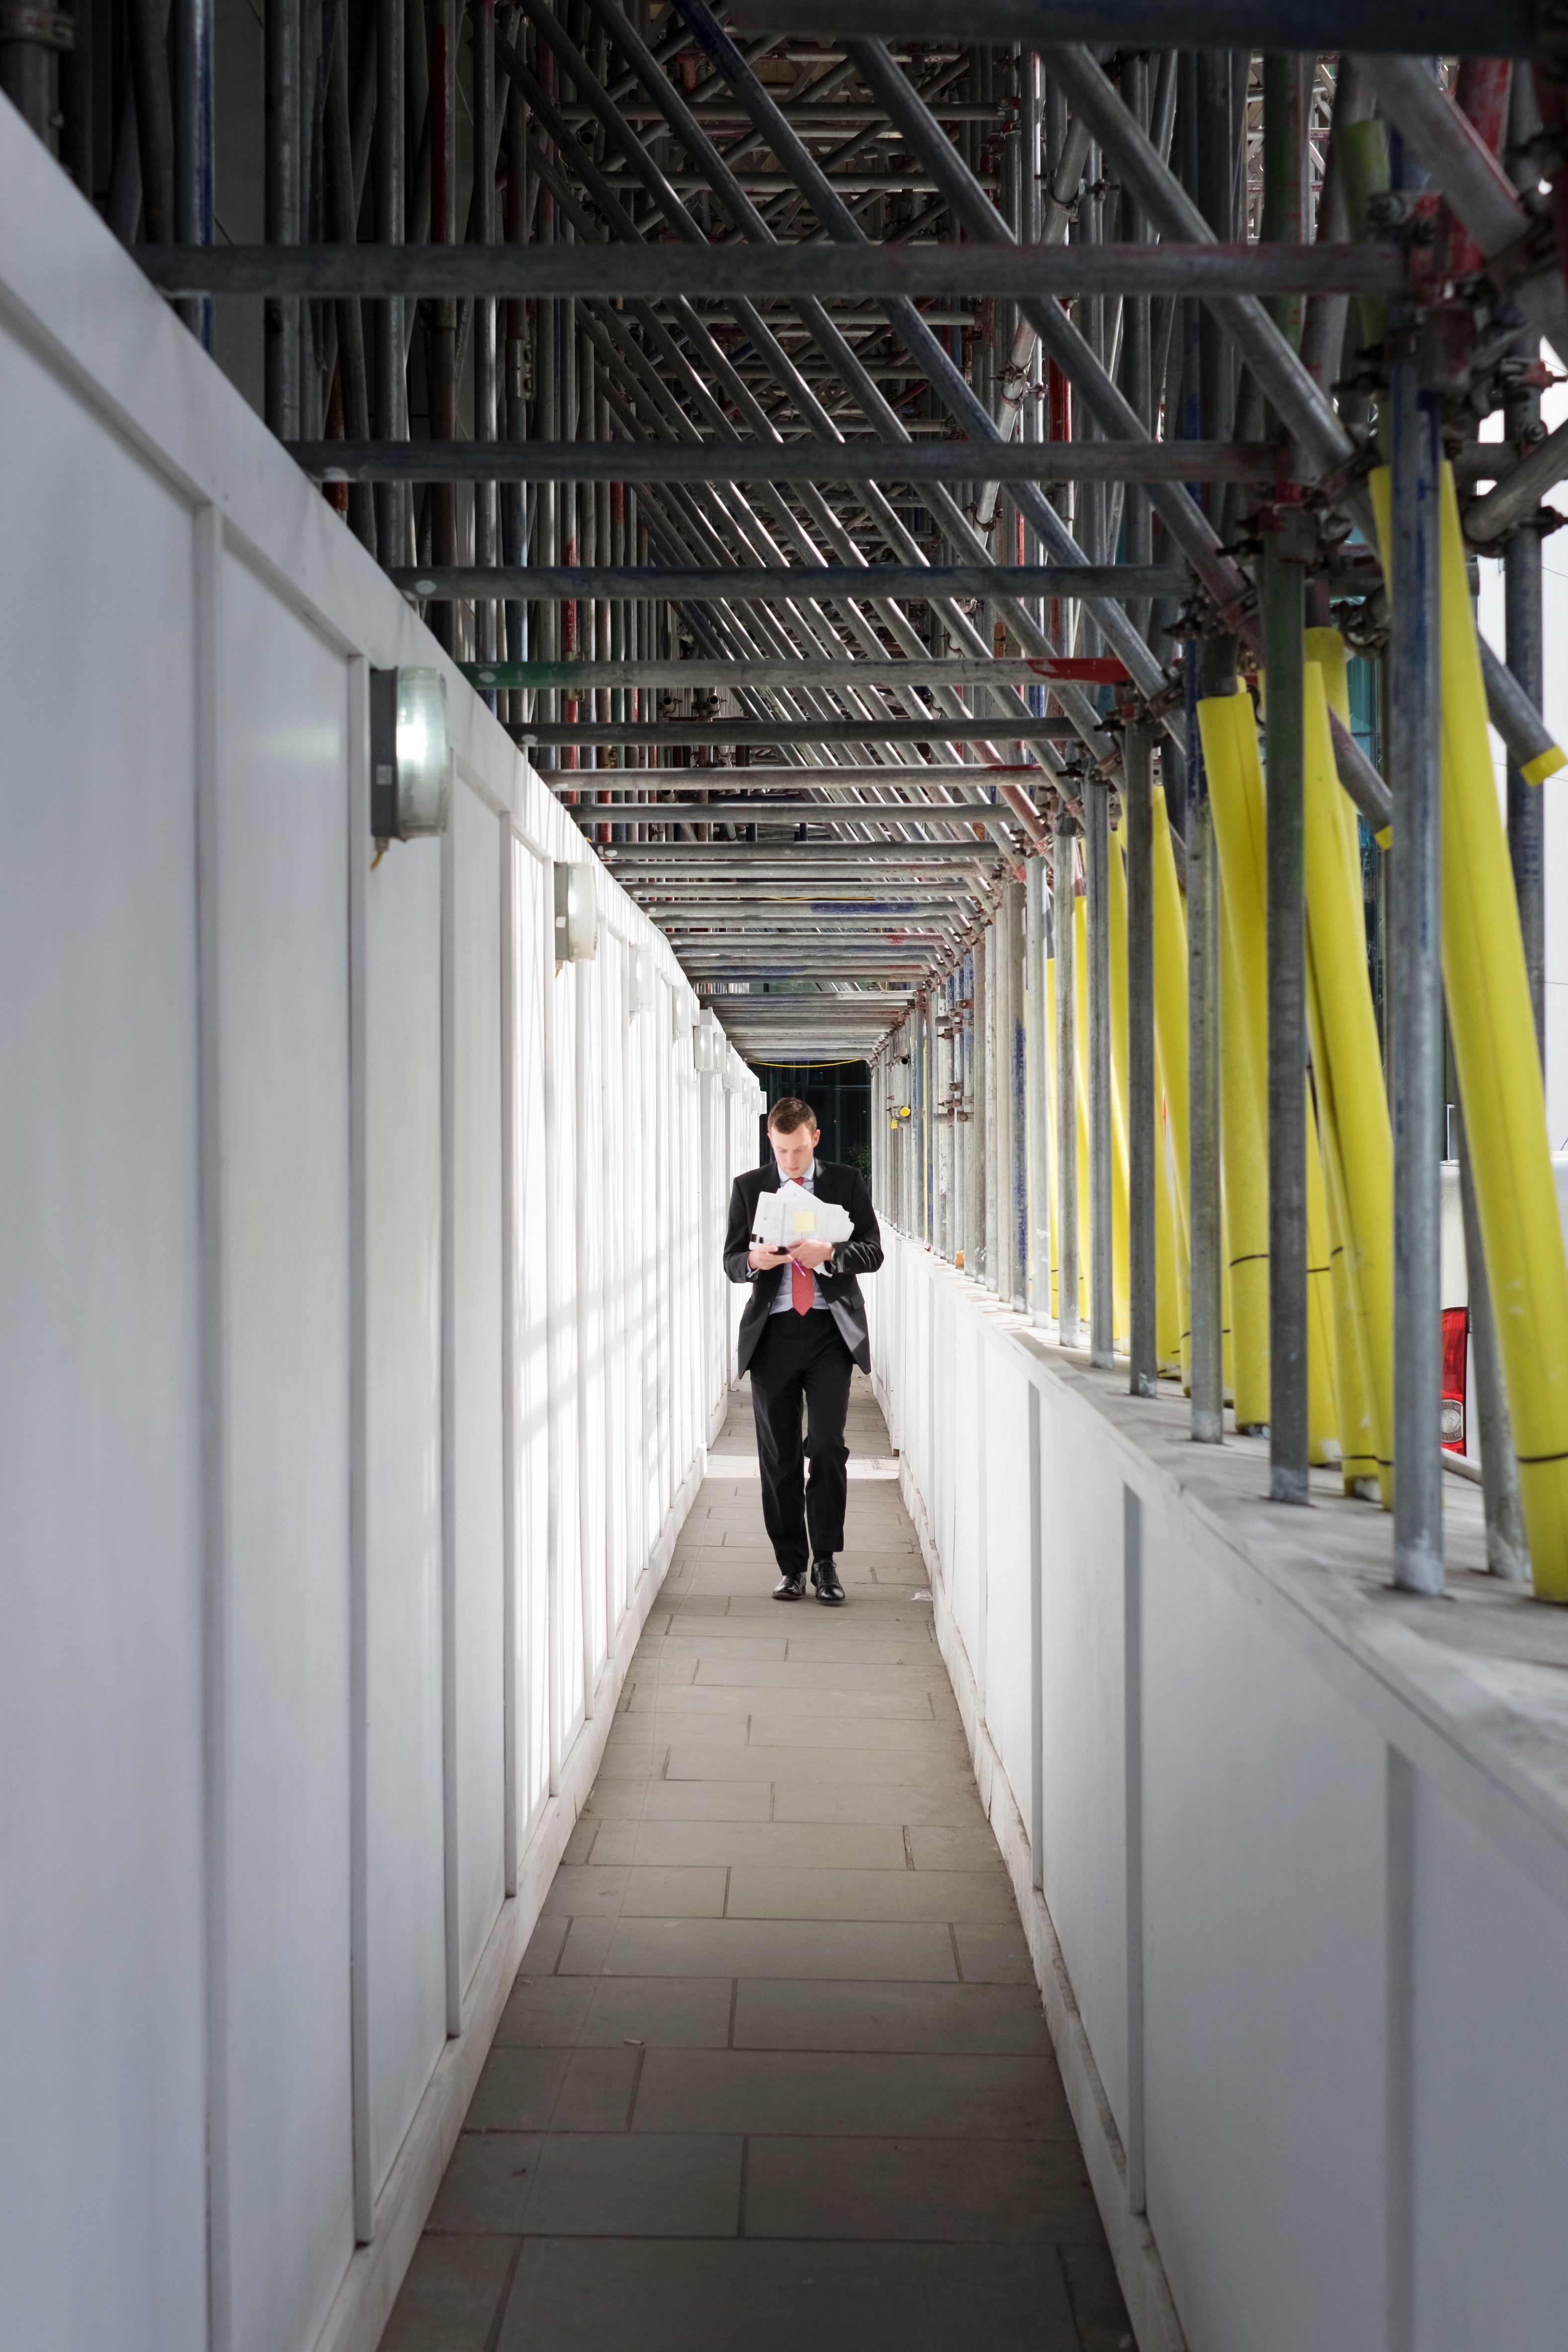
subway, transport, hall, public transport